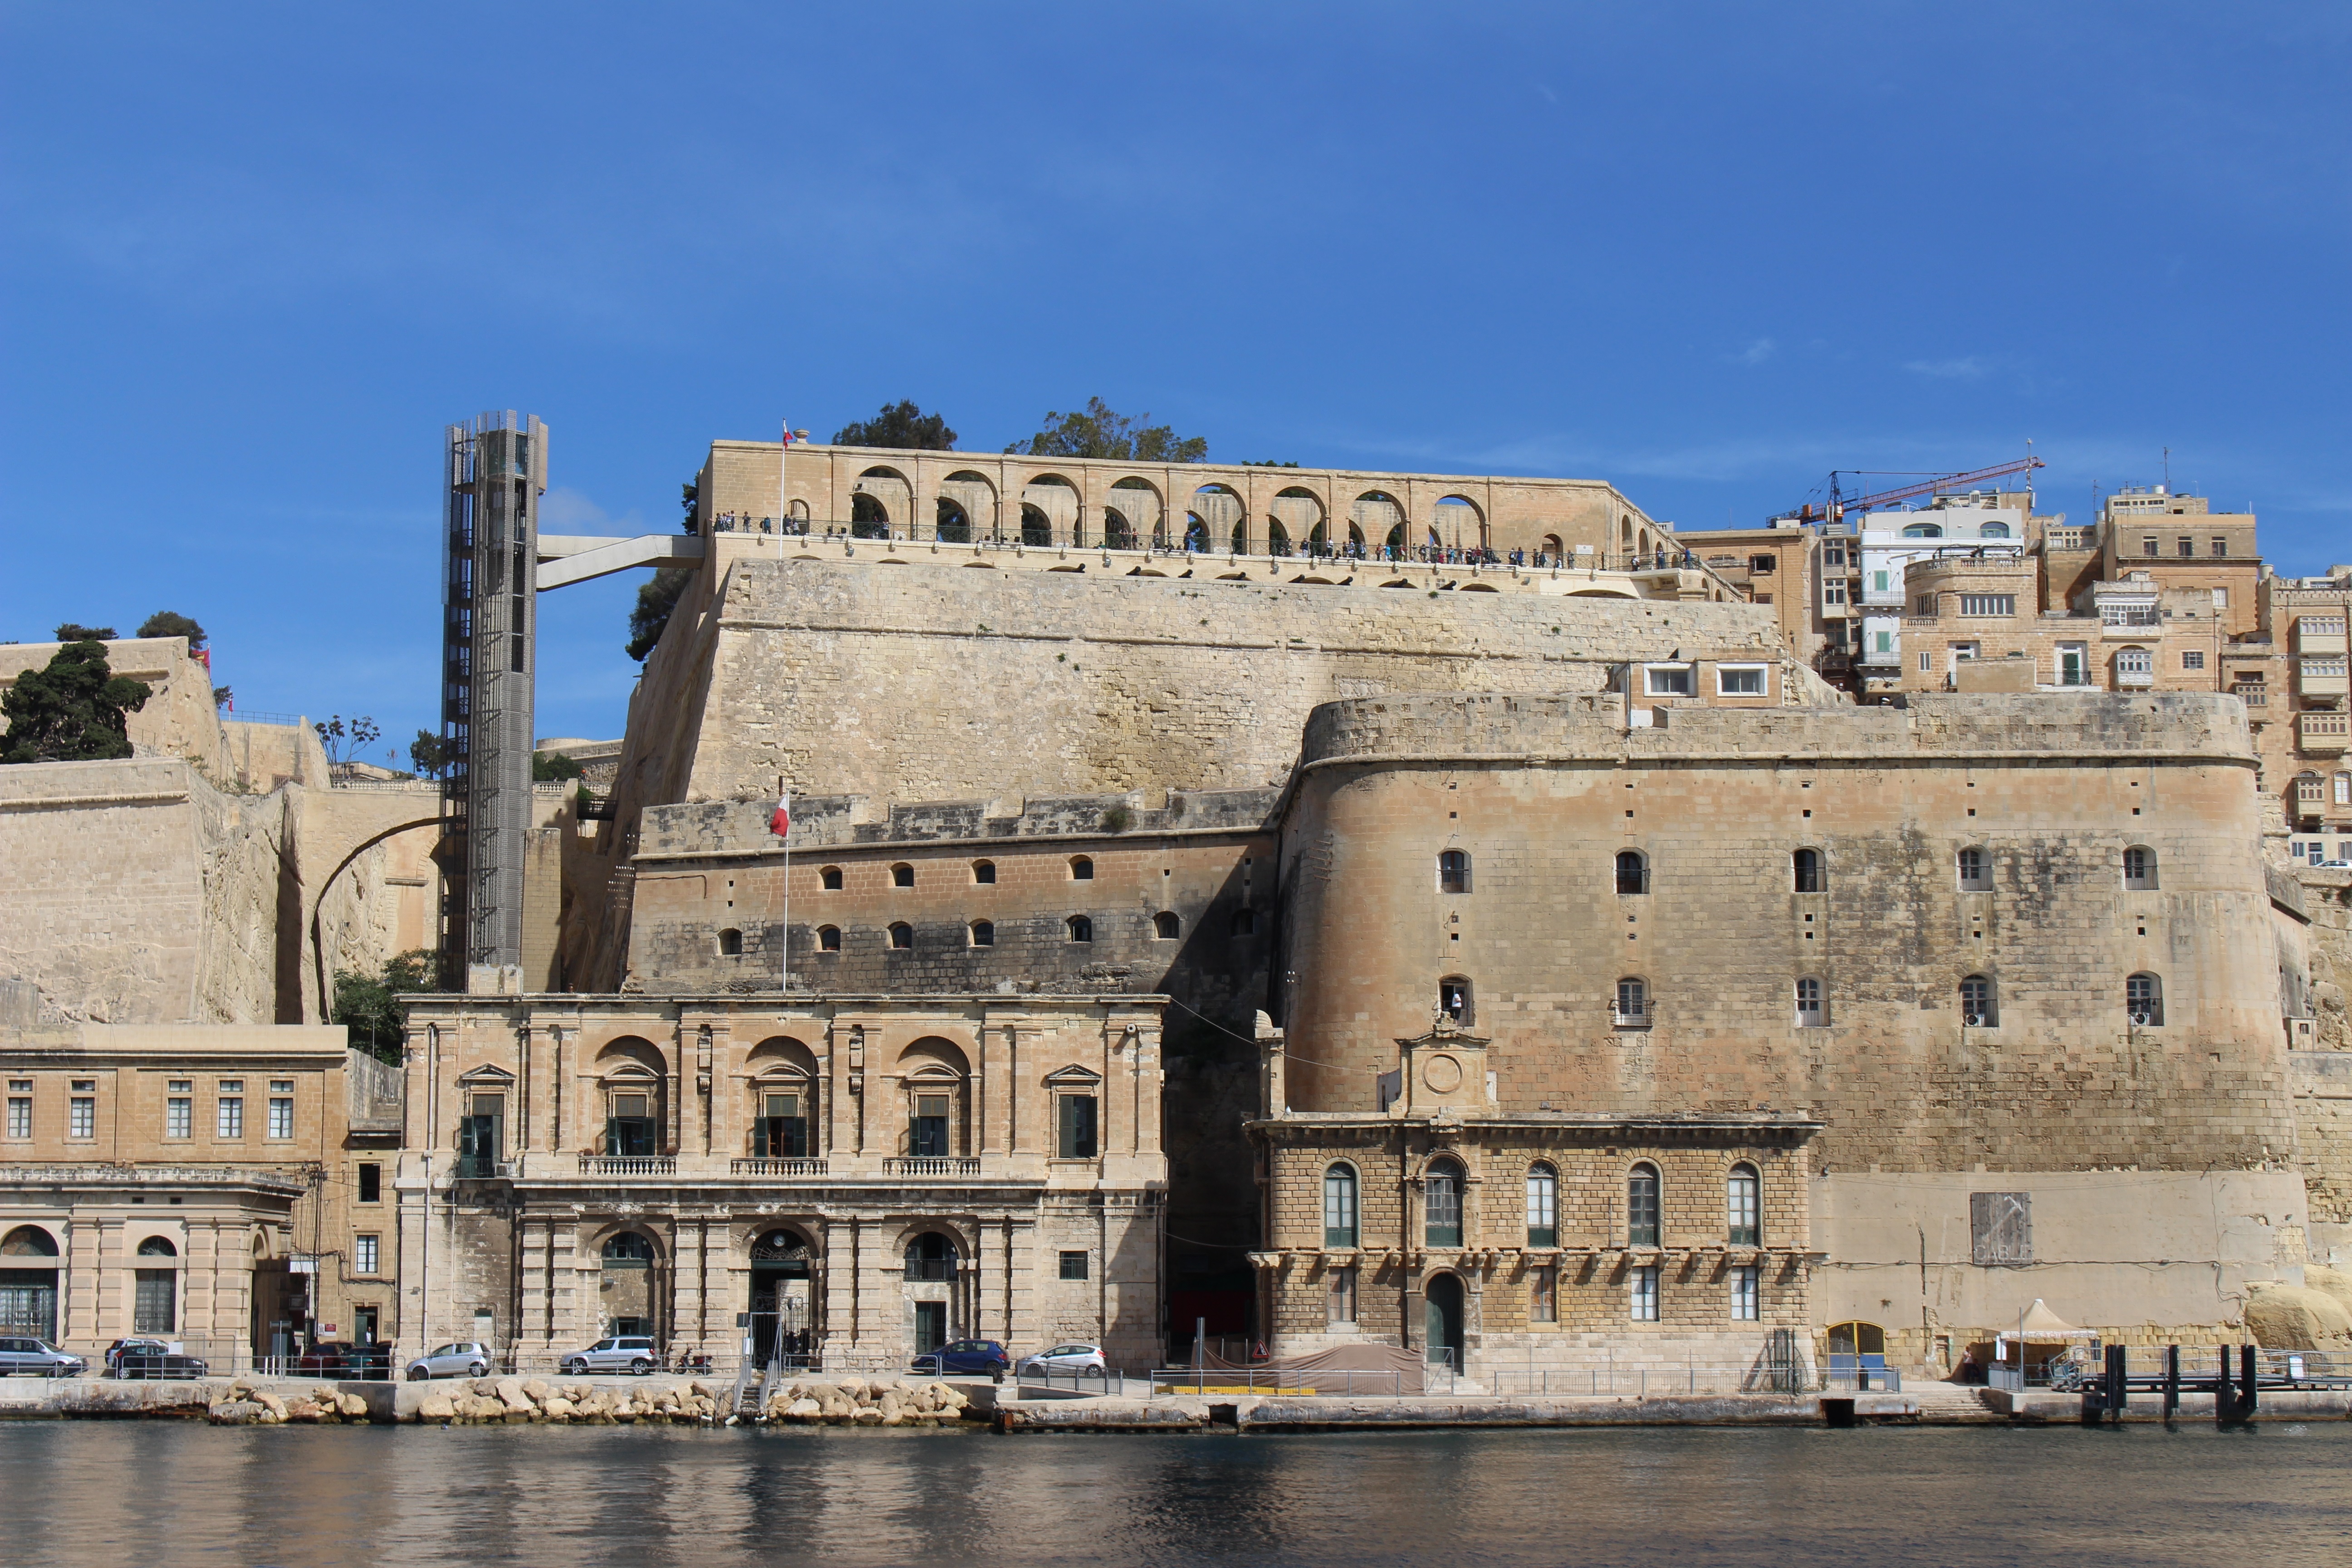
sky, building, chateau, palace, city, castle, facade, fortification, medieval architecture, history, malta, tourist attraction, tours, historic site, valletta, ancient history, grand harbor